Manzanar, California

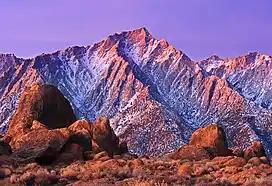
The Alabama Hills, 2009

The Manzanar tract of 68 parcels was obtained by the city for an "aggregate price" of $788,120 ($159 an acre). It was described as lying "between the north end of the Alabama Hills and the town of Independence." It was fed by the "Shepard "[sic]", George, Bairs, Symmes and Pinyon creeks." City engineer William Mulholland said the land would be valuable to the city "chiefly as a subterranean reservoir of water."